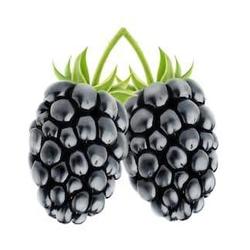
Label: Blackberry